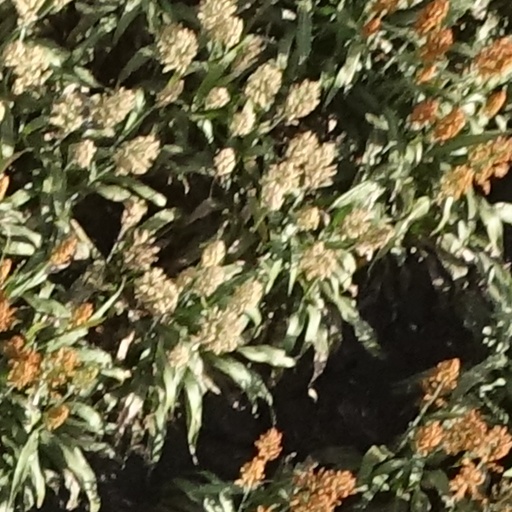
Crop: sorghum